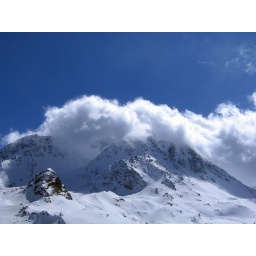
Cloud on mountain under the sky blue